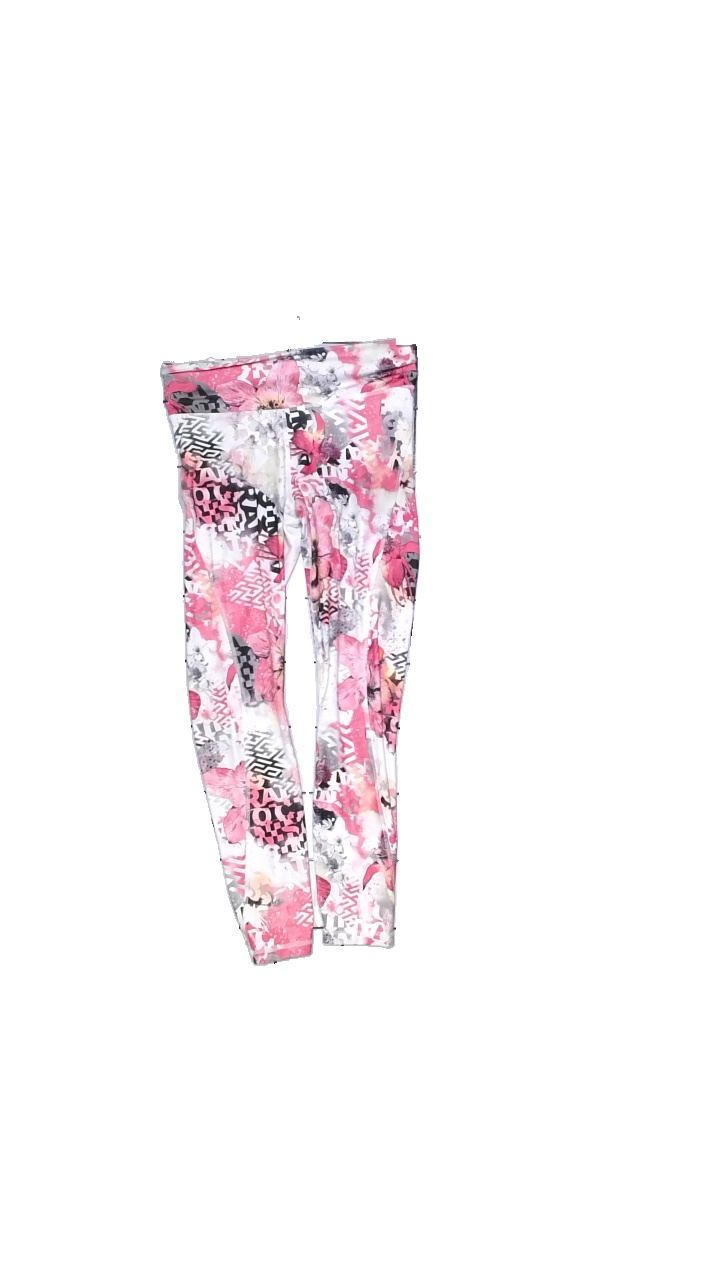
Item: Tights (Unisex)
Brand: Soc (stadium)
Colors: Multicolor, Pink, White, Grey
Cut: Regular
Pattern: Geometric print
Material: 100% polyester
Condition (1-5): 4
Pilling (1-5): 4
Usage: Reuse
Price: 50-100